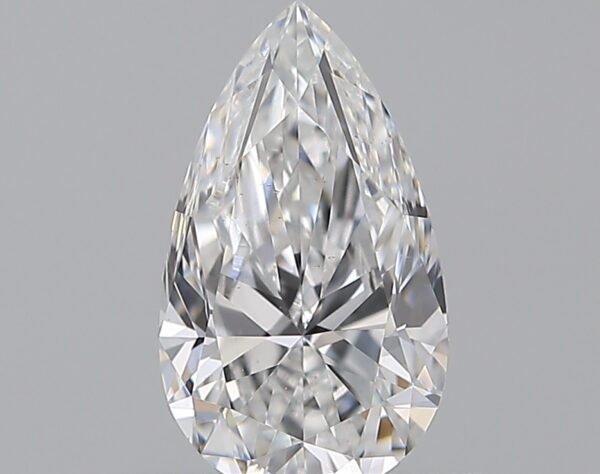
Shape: pear
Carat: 0.7
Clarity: VS2
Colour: E
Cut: EX
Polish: VG
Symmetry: VG
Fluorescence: N
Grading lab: GIA
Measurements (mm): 8.03 x 4.67 x 2.97